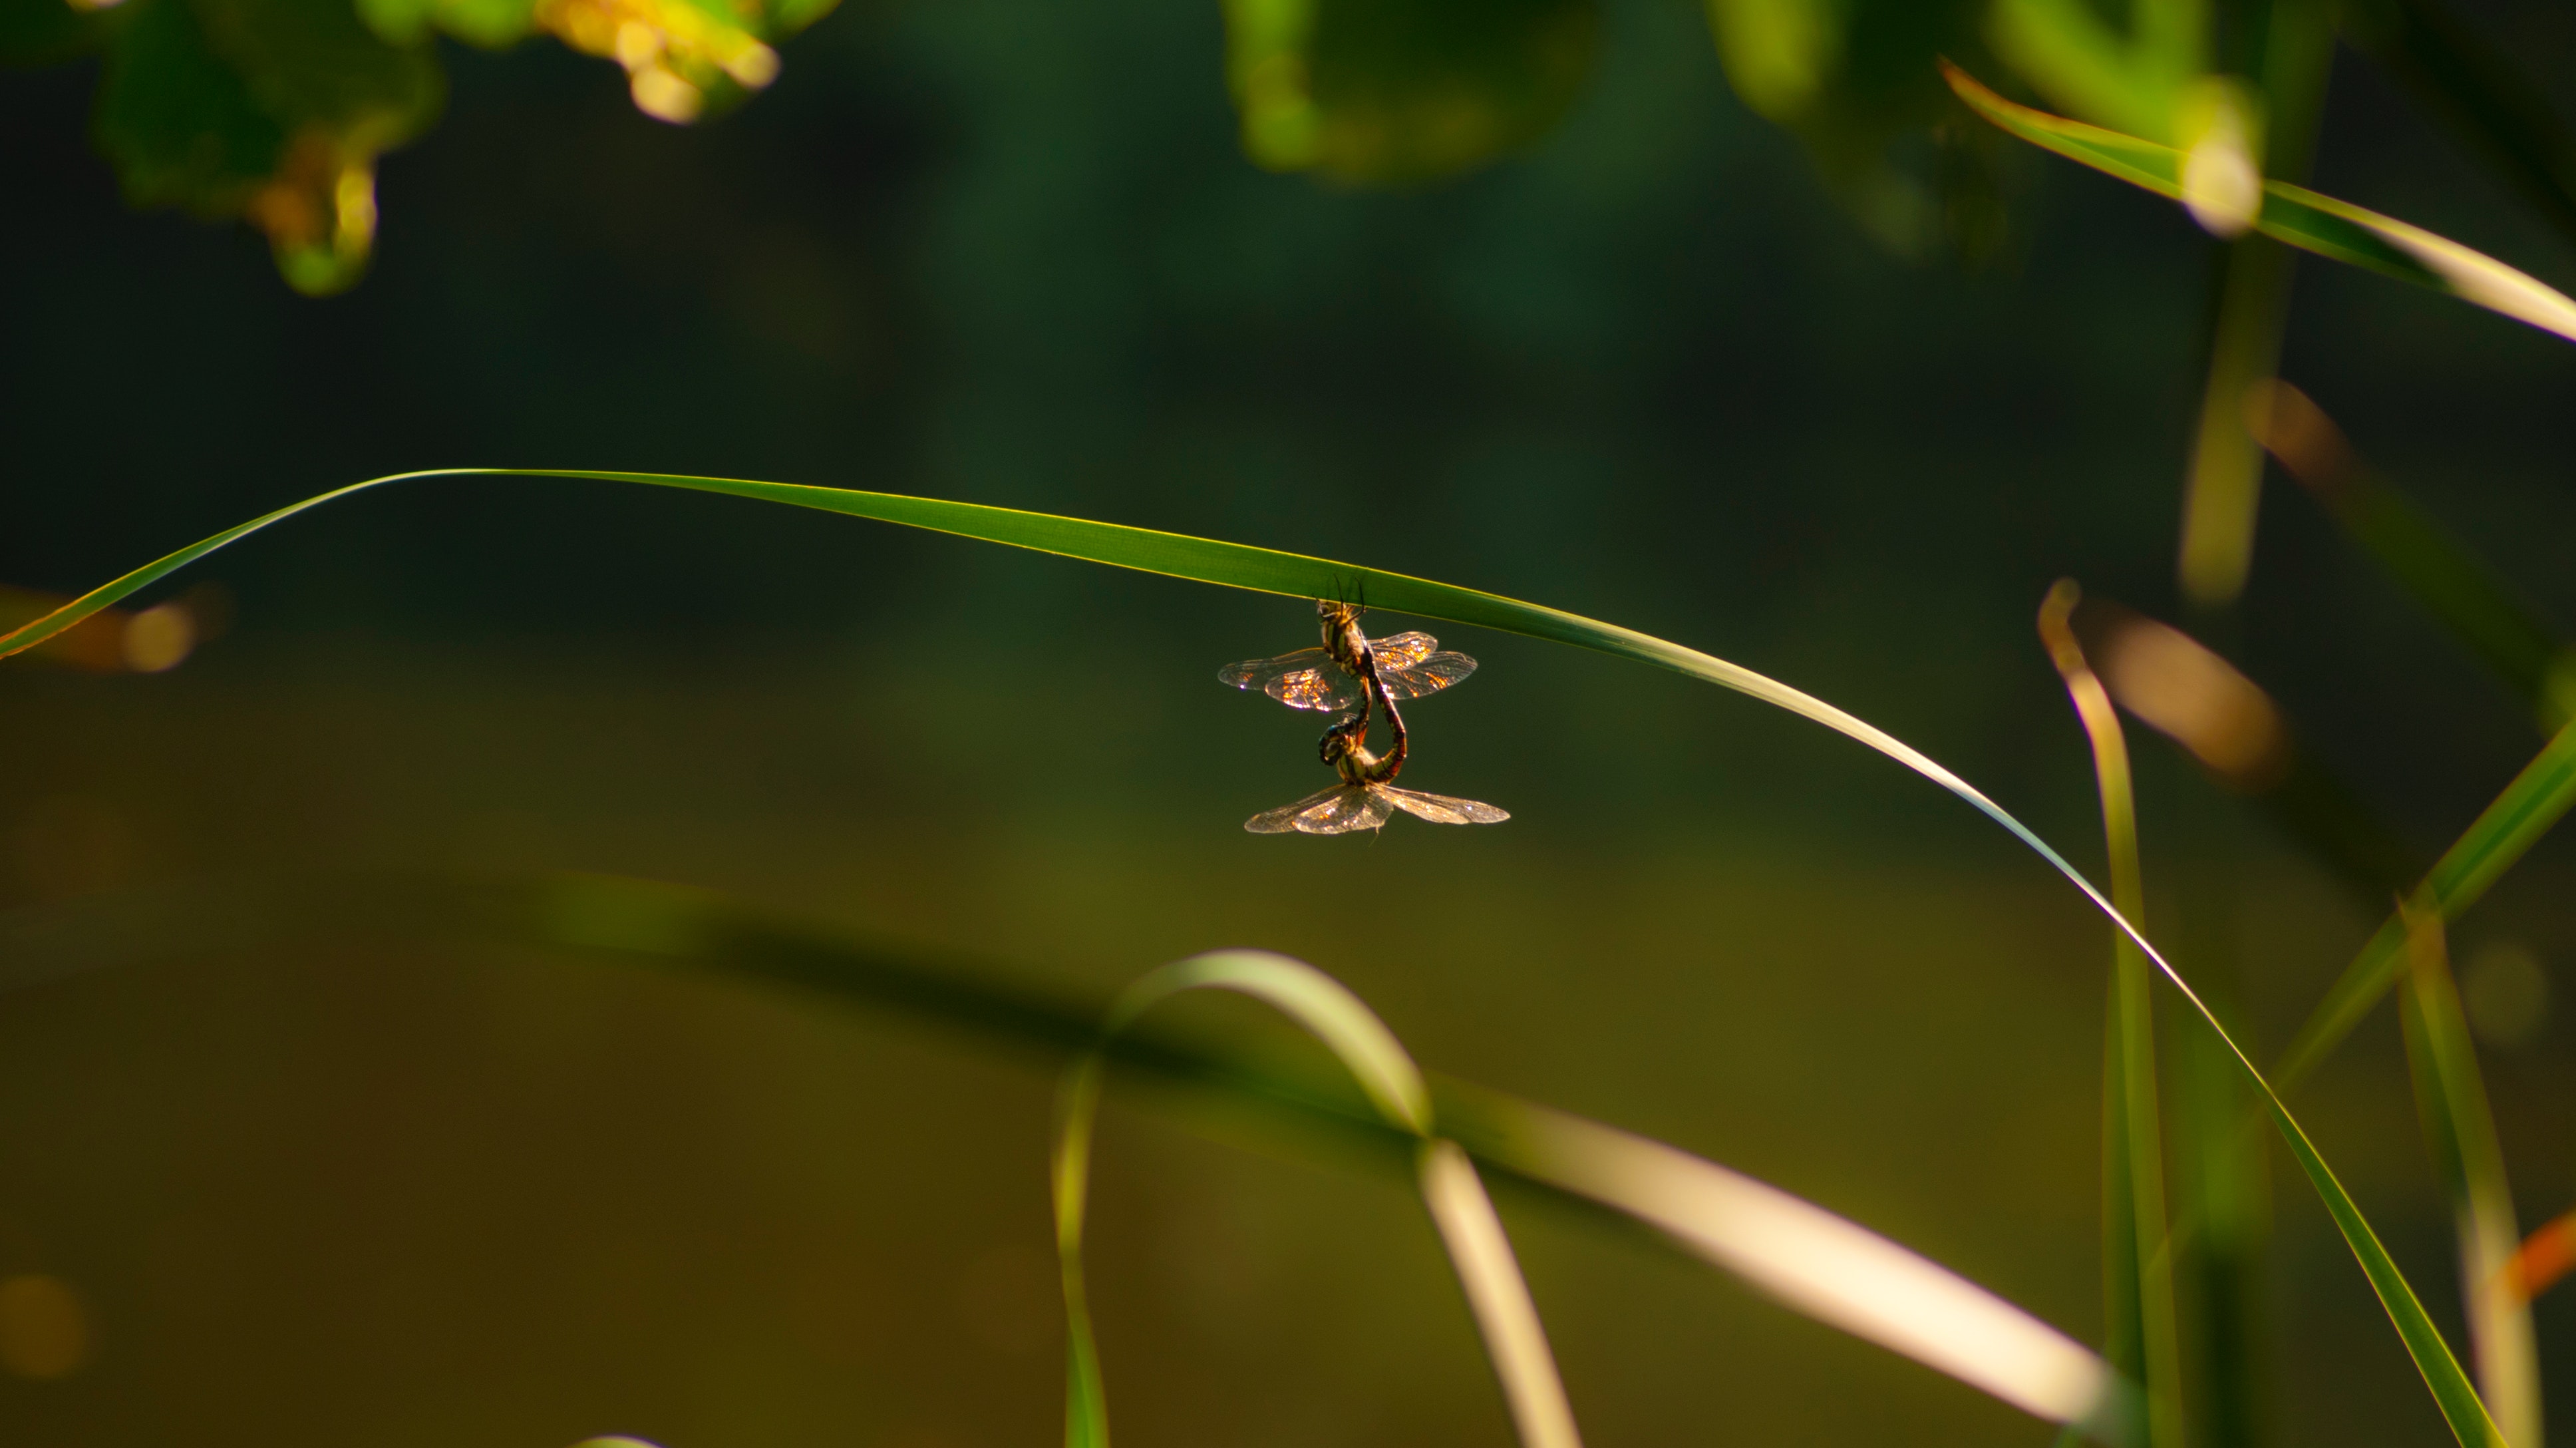
insect, green, grass, macro photography, organism, plant, leaf, botany, grass family, wildlife, dragonfly, dragonflies and damseflies, close up, flower, terrestrial plant, adaptation, pest, plant stem, invertebrate, net winged insects, mayflies, membrane winged insect, sedge family